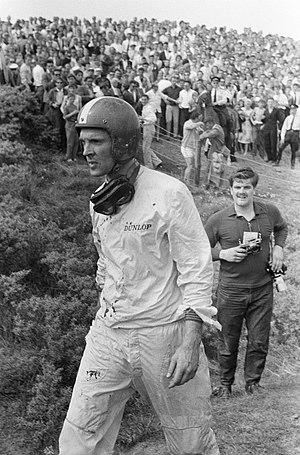
Le Grand Prix du Portugal 1960, disputé dans la ville de Porto sur le circuit de Boavista le 14 août 1960, est la quatre-vingt-douzième épreuve du championnat du monde de Formule 1 courue depuis 1950 et la huitième manche du championnat 1960.